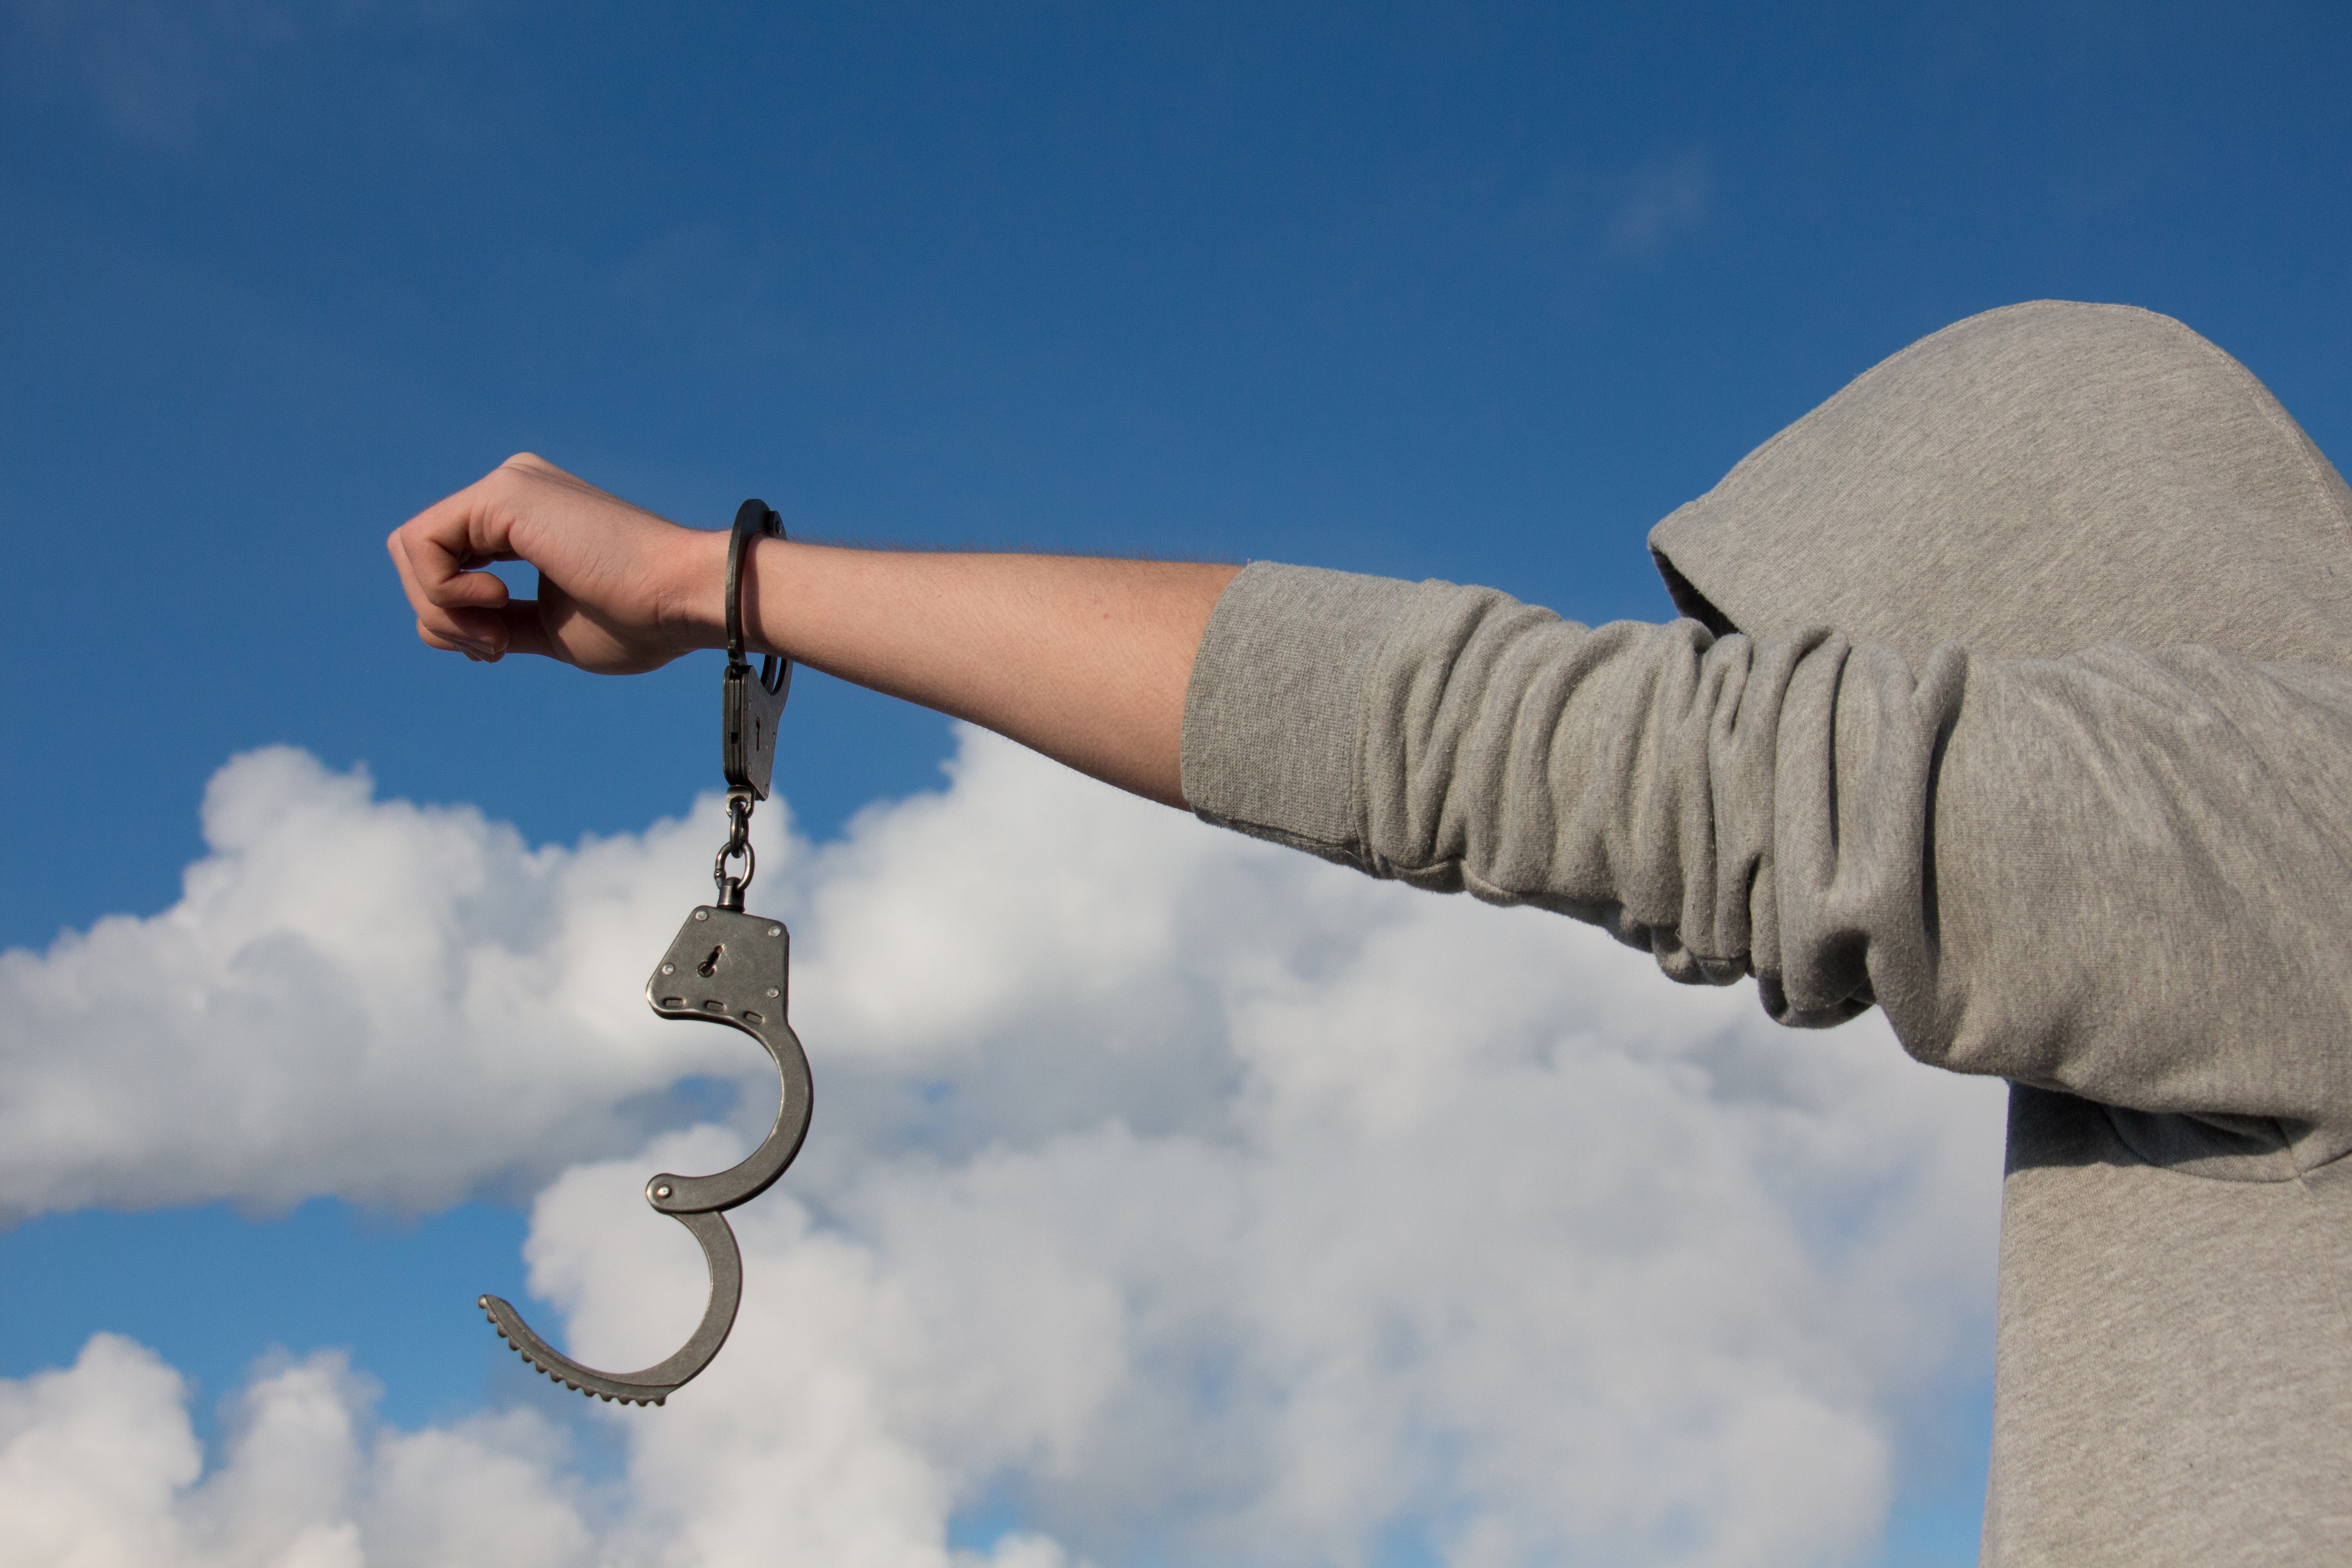
hand, man, sky, wind, vehicle, blue, freedom, clouds, happiness, courage, hope, addiction, independence, thief, ambulance, release, handcuffs, hiv, aids, alcoholism, free man, atmosphere of earth, hand in hand handcuffed